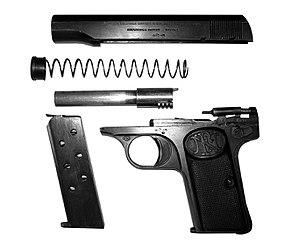
Le Browning 1910 fut commercialisé par la Fabrique Nationale Belge de Herstal de 1912 à 1978 pour succéder au célèbre Browning M1900. Cette arme de poing est due à John Browning. Il fut employé comme arme de police et/ou de guerre par de nombreux pays européens, asiatiques et africains. Il fut disponible en 2 calibres et en plusieurs finitions pour les tireurs civils. Son principal dérivé est le Browning 10/22.